Conan O'Brien

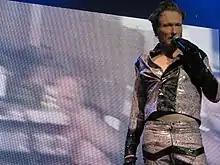
O'Brien performing in a replica of the costume Eddie Murphy wore in "Eddie Murphy Raw" (2010)

On February 8, 2010, it was reported that O'Brien was attempting to sell his Central Park West penthouse in New York with an asking price of $35 million. He had purchased the apartment in 2007 for $10 million. Two years earlier, O'Brien had purchased a home in the Brentwood section of Los Angeles for over $10.5 million. Some industry insiders have speculated that O'Brien had chosen to stay on the west coast in order to facilitate a return to late night television and because he did not want to put his children through another move.